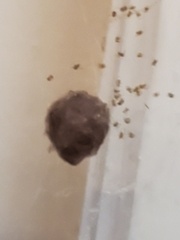
Species: Parasteatoda_tepidariorum